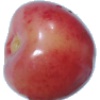
Label: Cherry Rainier 1